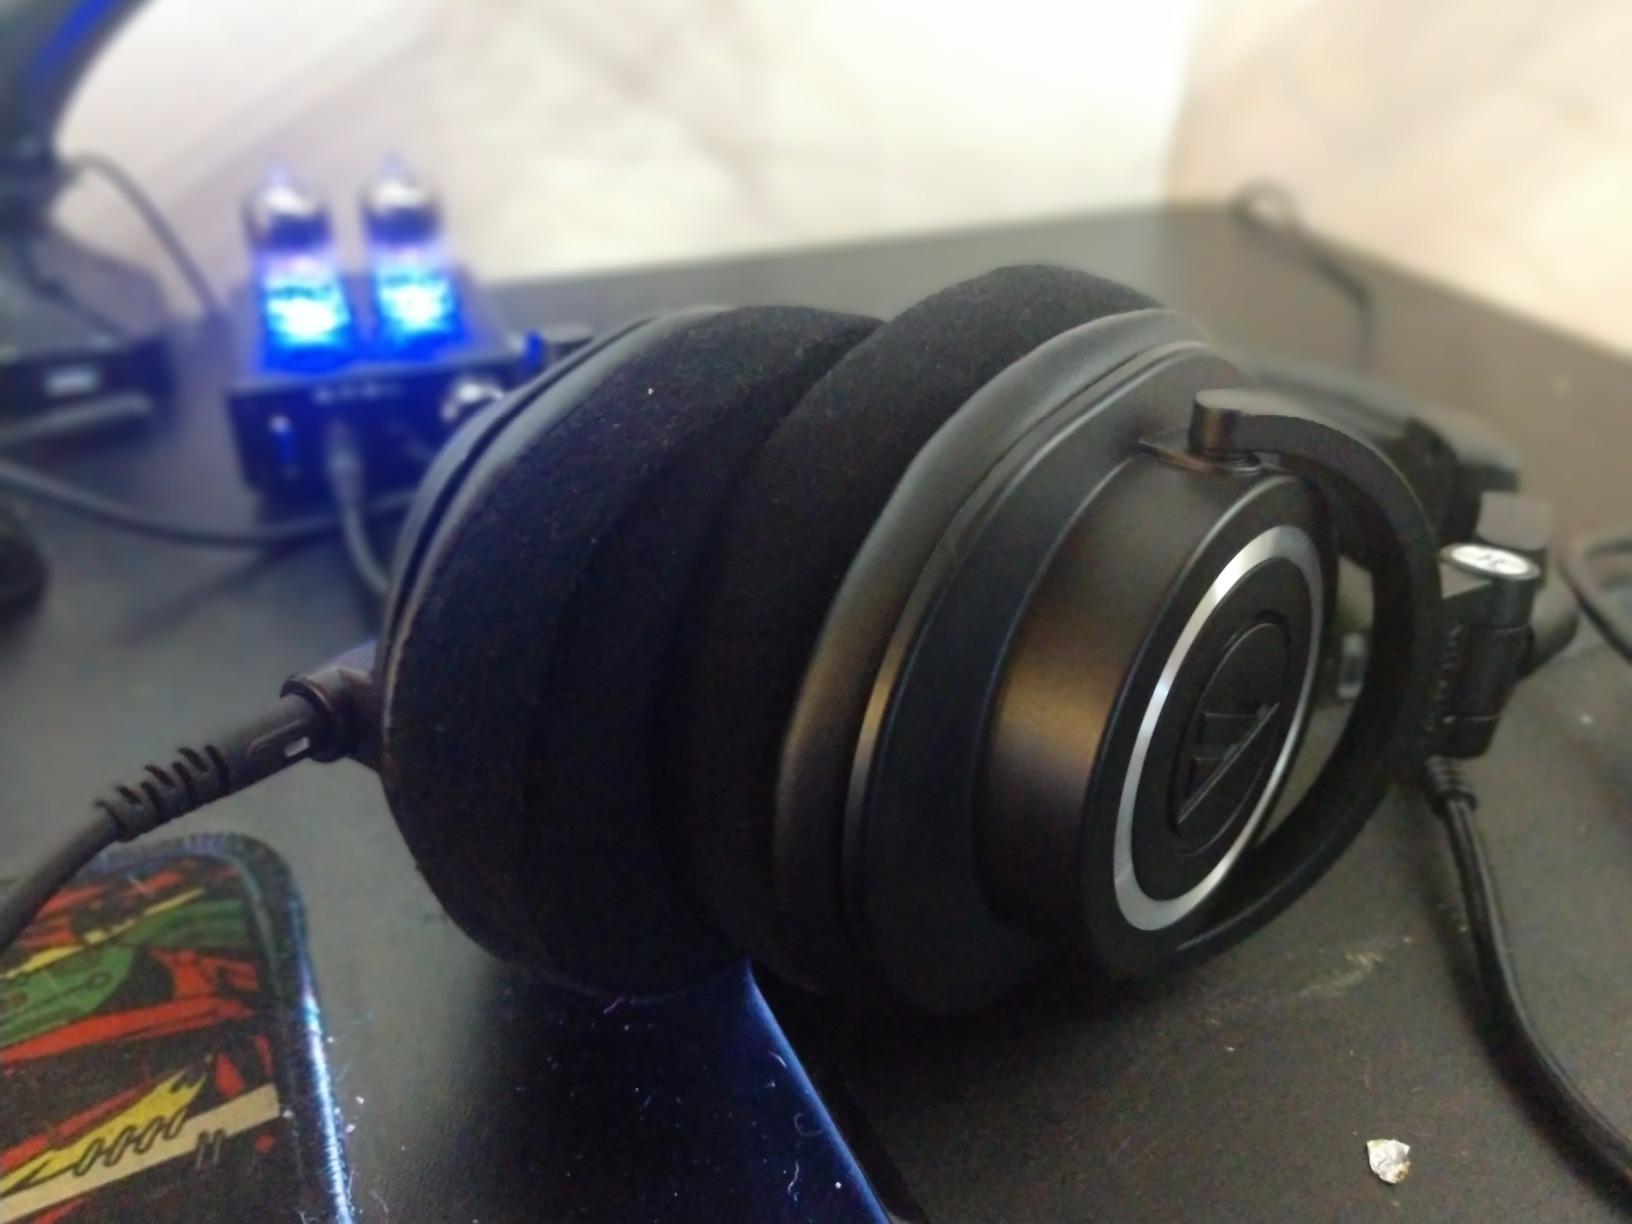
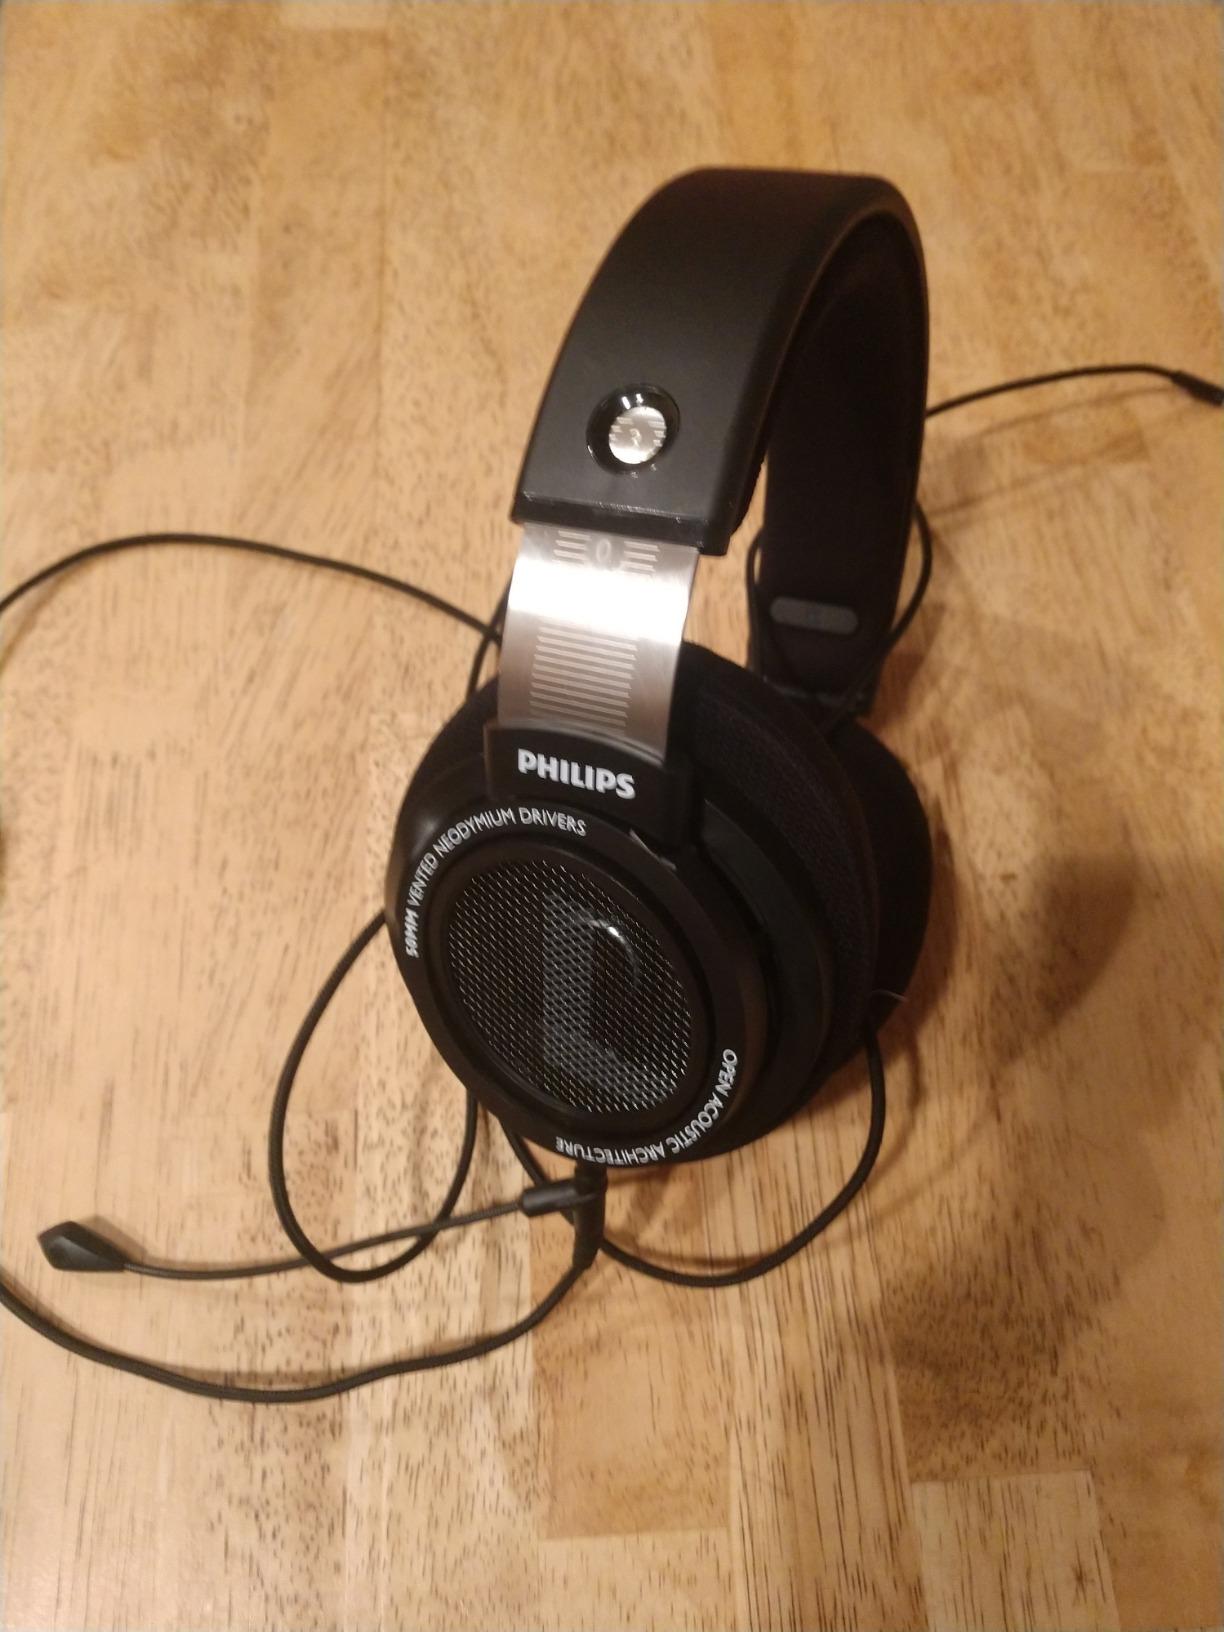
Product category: headphones
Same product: no